Bob Ferry

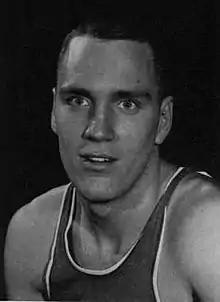
Ferry as a senior at Saint Louis

Robert Dean Ferry (May 31, 1937 – October 27, 2021) was an American professional basketball player, assistant coach, and general manager (GM) in the National Basketball Association (NBA). He played for the St. Louis Hawks, Detroit Pistons, and Baltimore Bullets from 1959 to 1969. He then served as GM of the Bullets from 1973 to 1990, overseeing the franchise's only NBA championship in 1978. He played college basketball for Saint Louis.